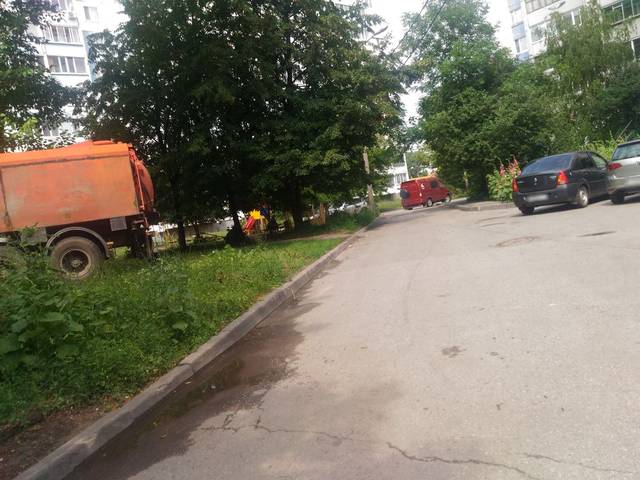
Region: Russia
Coordinates: 54.332, 48.392